Deidesheim

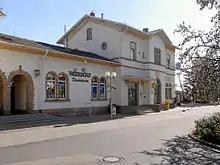
Deidesheim railway station

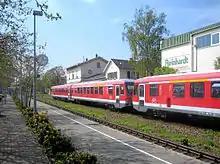
Deidesheim railway station with train

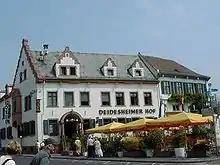
Deidesheimer Hof

As seat of the like-named "Verbandsgemeinde", the "Rathaus der Verbandsgemeinde" (“"Verbandsgemeinde" Hall”) in Deidesheim has since it took on its current duties on 1 January 1973 housed the "Verbandsgemeinde" administration. Here is, among other things, the Citizens’ Bureau ("Bürgerbüro"), a reception centre for citizens of the "Verbandsgemeinde" with questions and concerns having to do with the public sector, such as, for instance, issues of residency, issuing "Personalausweise" and passports, or issuing payroll tax cards and postal voting documents. Furthermore, there are also forms for requests of any kind and a lost-and-found.